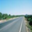
Label: road